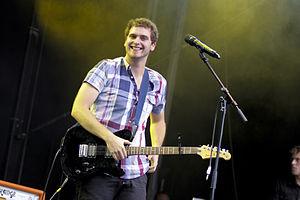
Tom Dice, né Tom Eeckhout le 25 novembre 1989 à Eeklo, est un chanteur-compositeur belge.